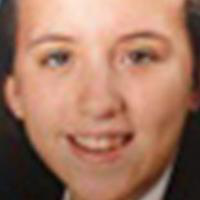
Age group: age 11-20